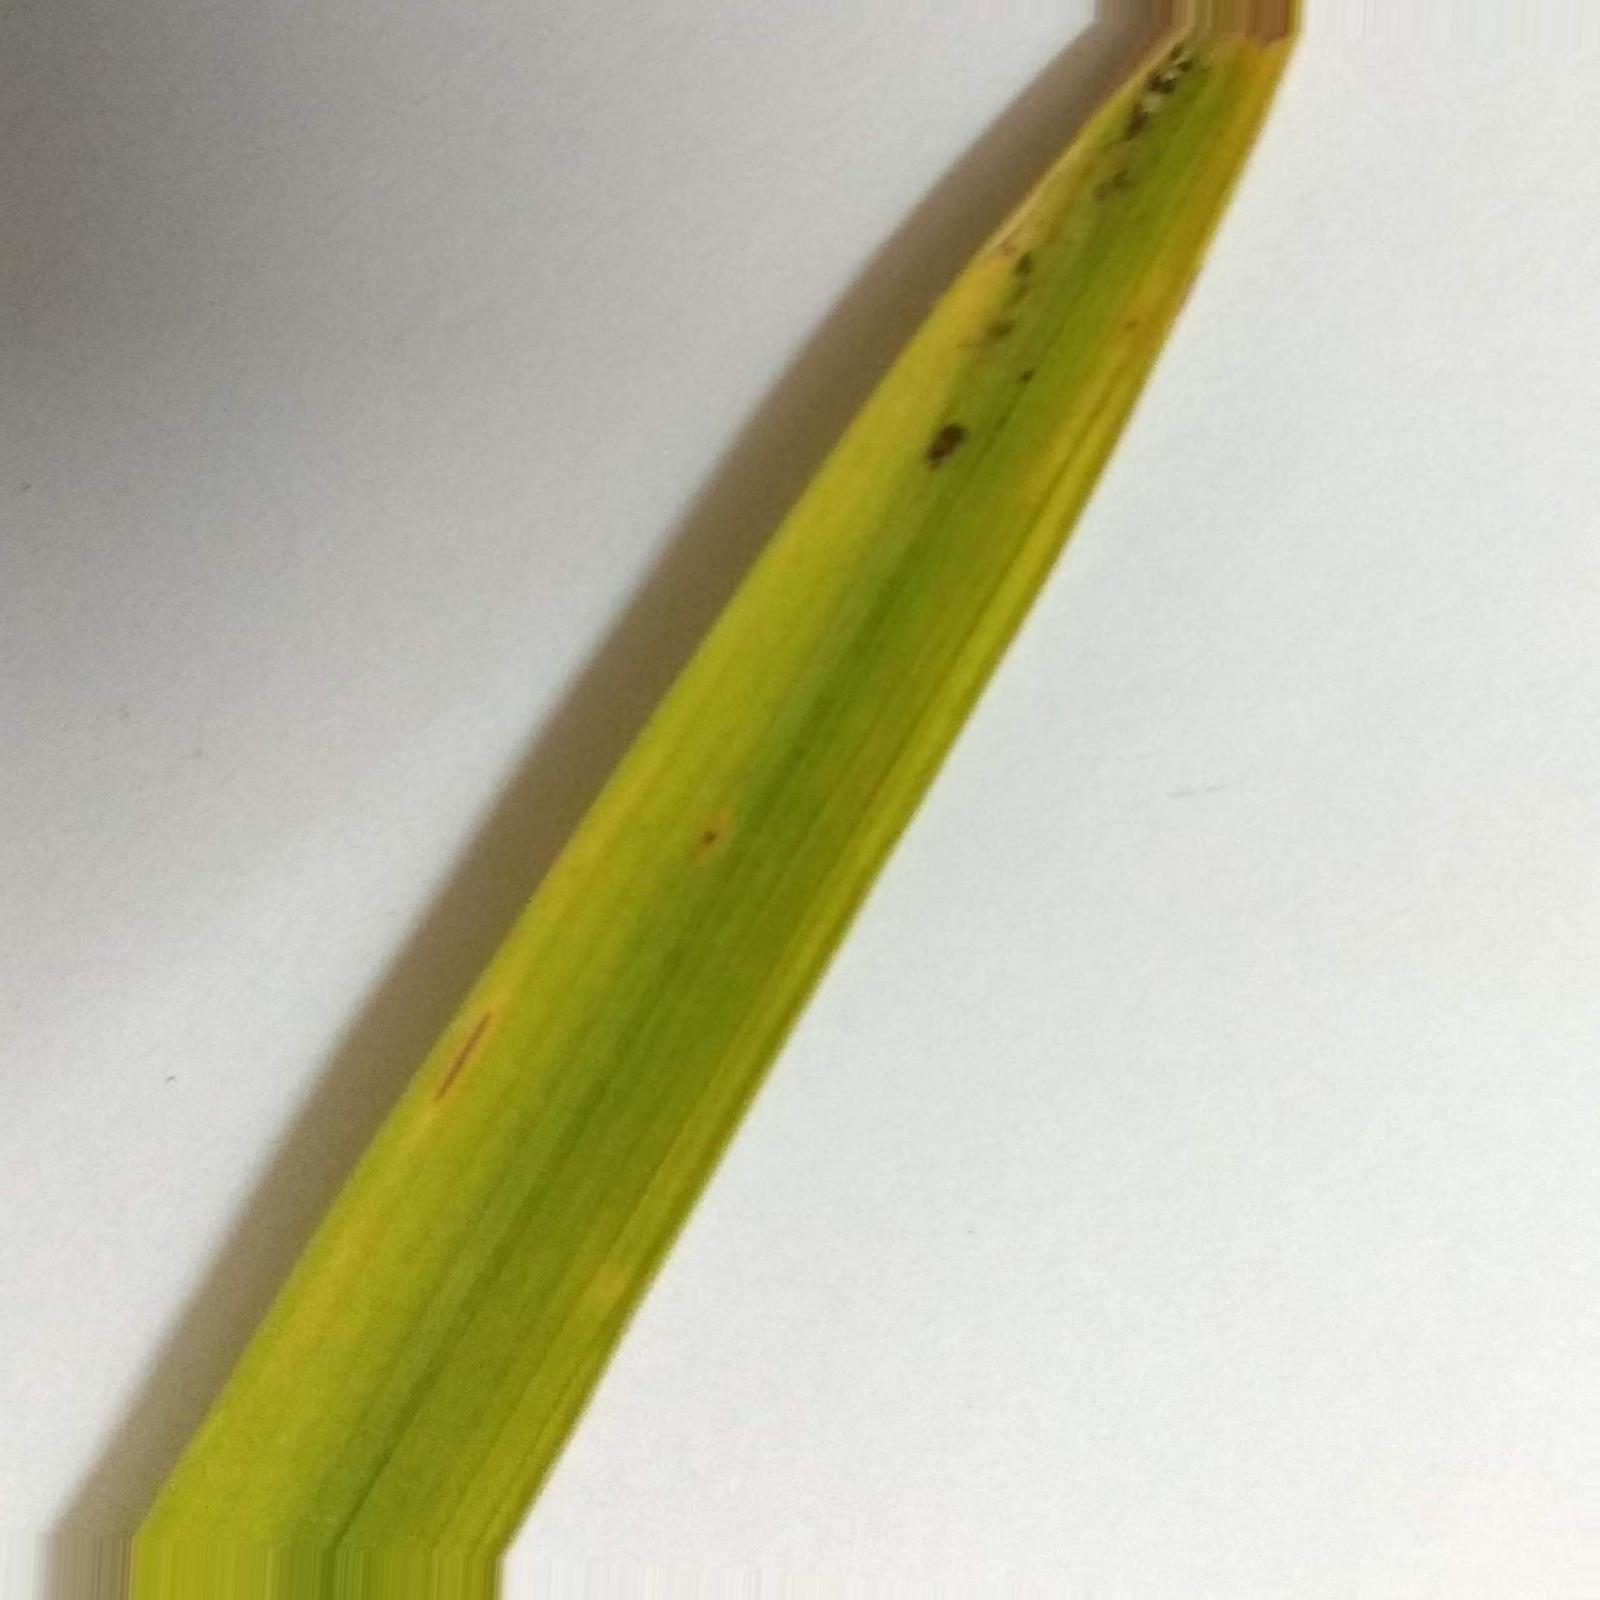
Nhãn: Bệnh Đốm Nâu ( Brown spot )